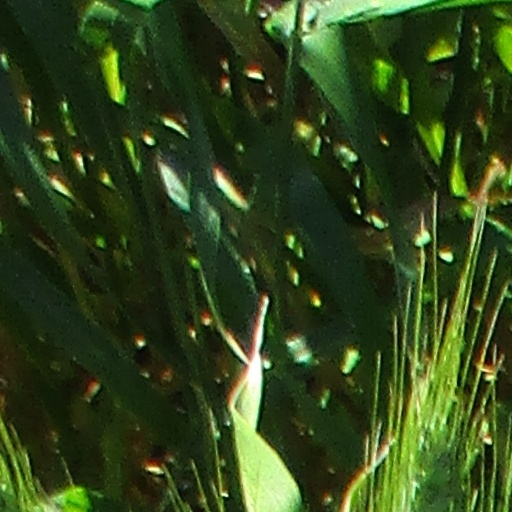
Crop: wheat